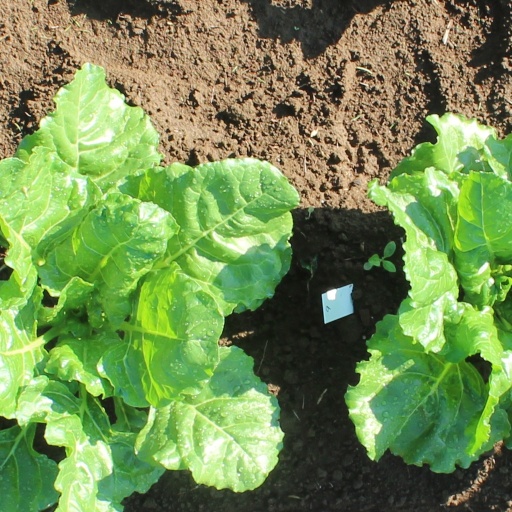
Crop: sugar beet